Vnislav

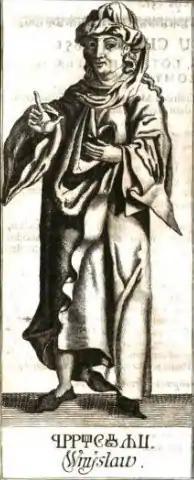
Wnyslaw

Vnislav was the fourth of the seven Bohemian mythical princes between the (also mythical) founder of the Přemyslid dynasty Přemysl the Ploughman and the first historical prince Bořivoj. The names of the princes were first recorded in Cosmas chronicle and then transmitted into the most of historical books of the 19th century including František Palacký's "The History of the Czech Nation in Bohemia and Moravia".